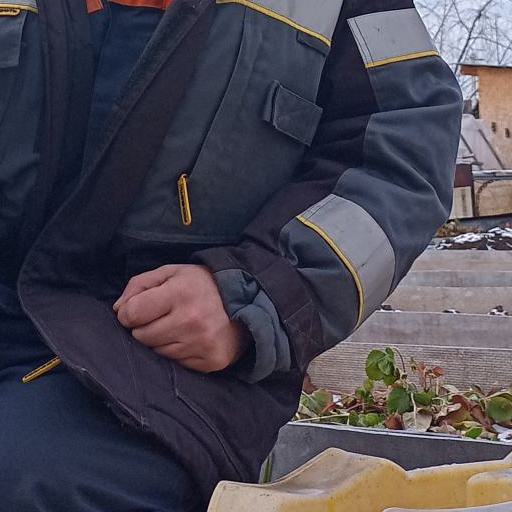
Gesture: no_gesture